The Charm Beneath

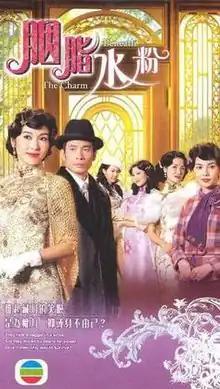
The Charm Beneath poster

The Charm Beneath (Traditional Chinese: ) is a TVB period drama series broadcast in October 2005. The series was shown to celebrate TVB's 38th Anniversary.